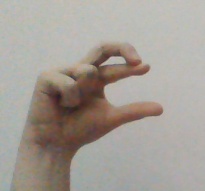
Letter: thal